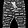
Label: Trouser